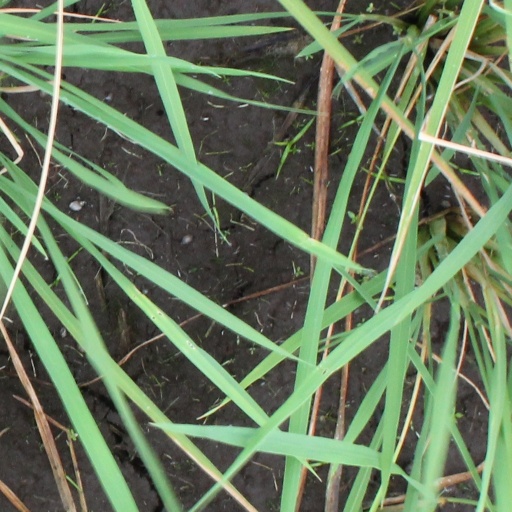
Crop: rice